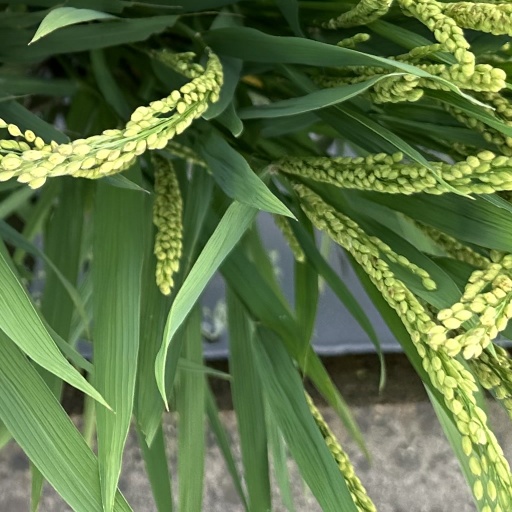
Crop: rice